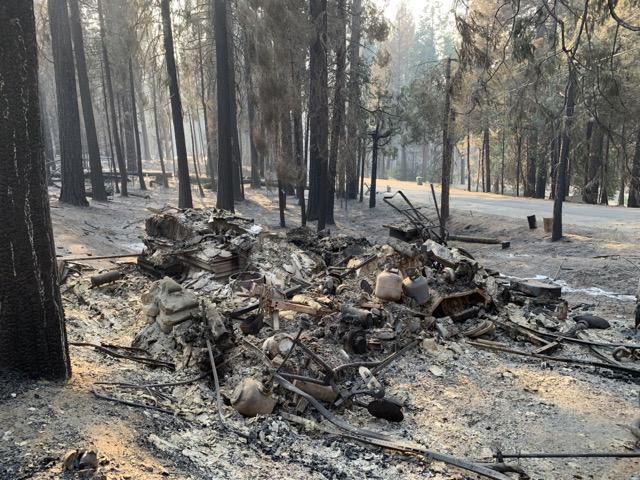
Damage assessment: destroyed